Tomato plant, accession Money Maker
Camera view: bottom (45 deg); turntable rotation: 150 degrees
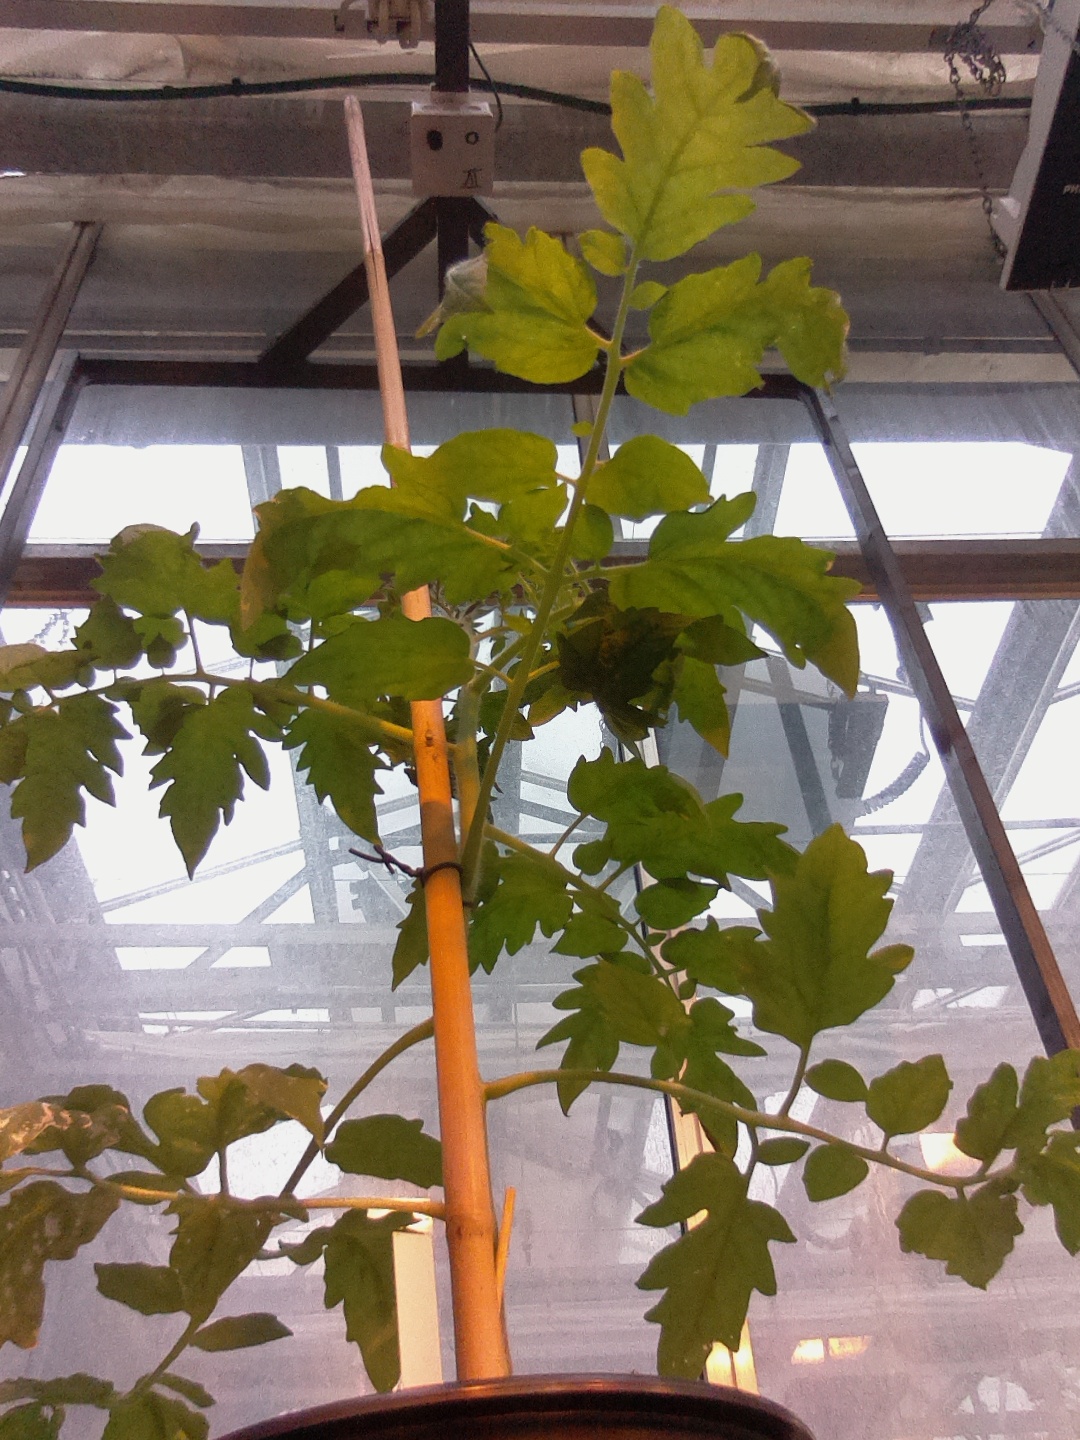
BBCH growth stage 51: First inflorence visible, visible closed flower bud